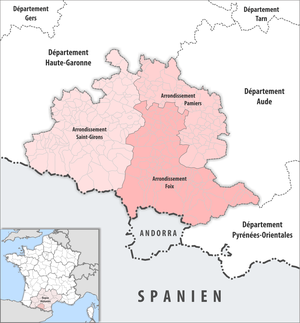
Le département français de l'Ariège est subdivisé en trois arrondissements :